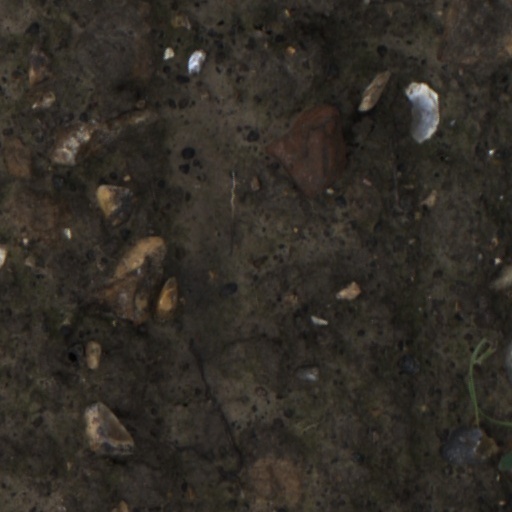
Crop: wheat